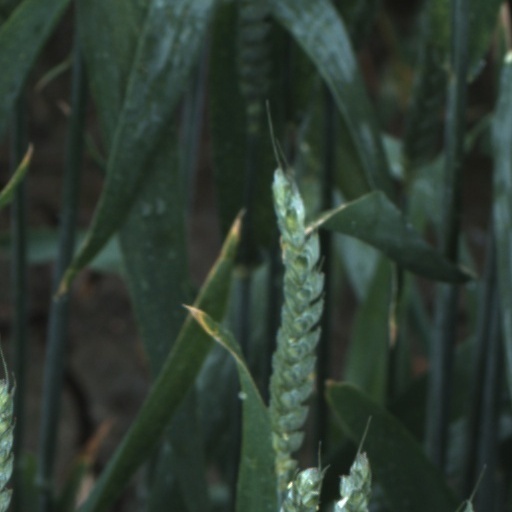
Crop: wheat